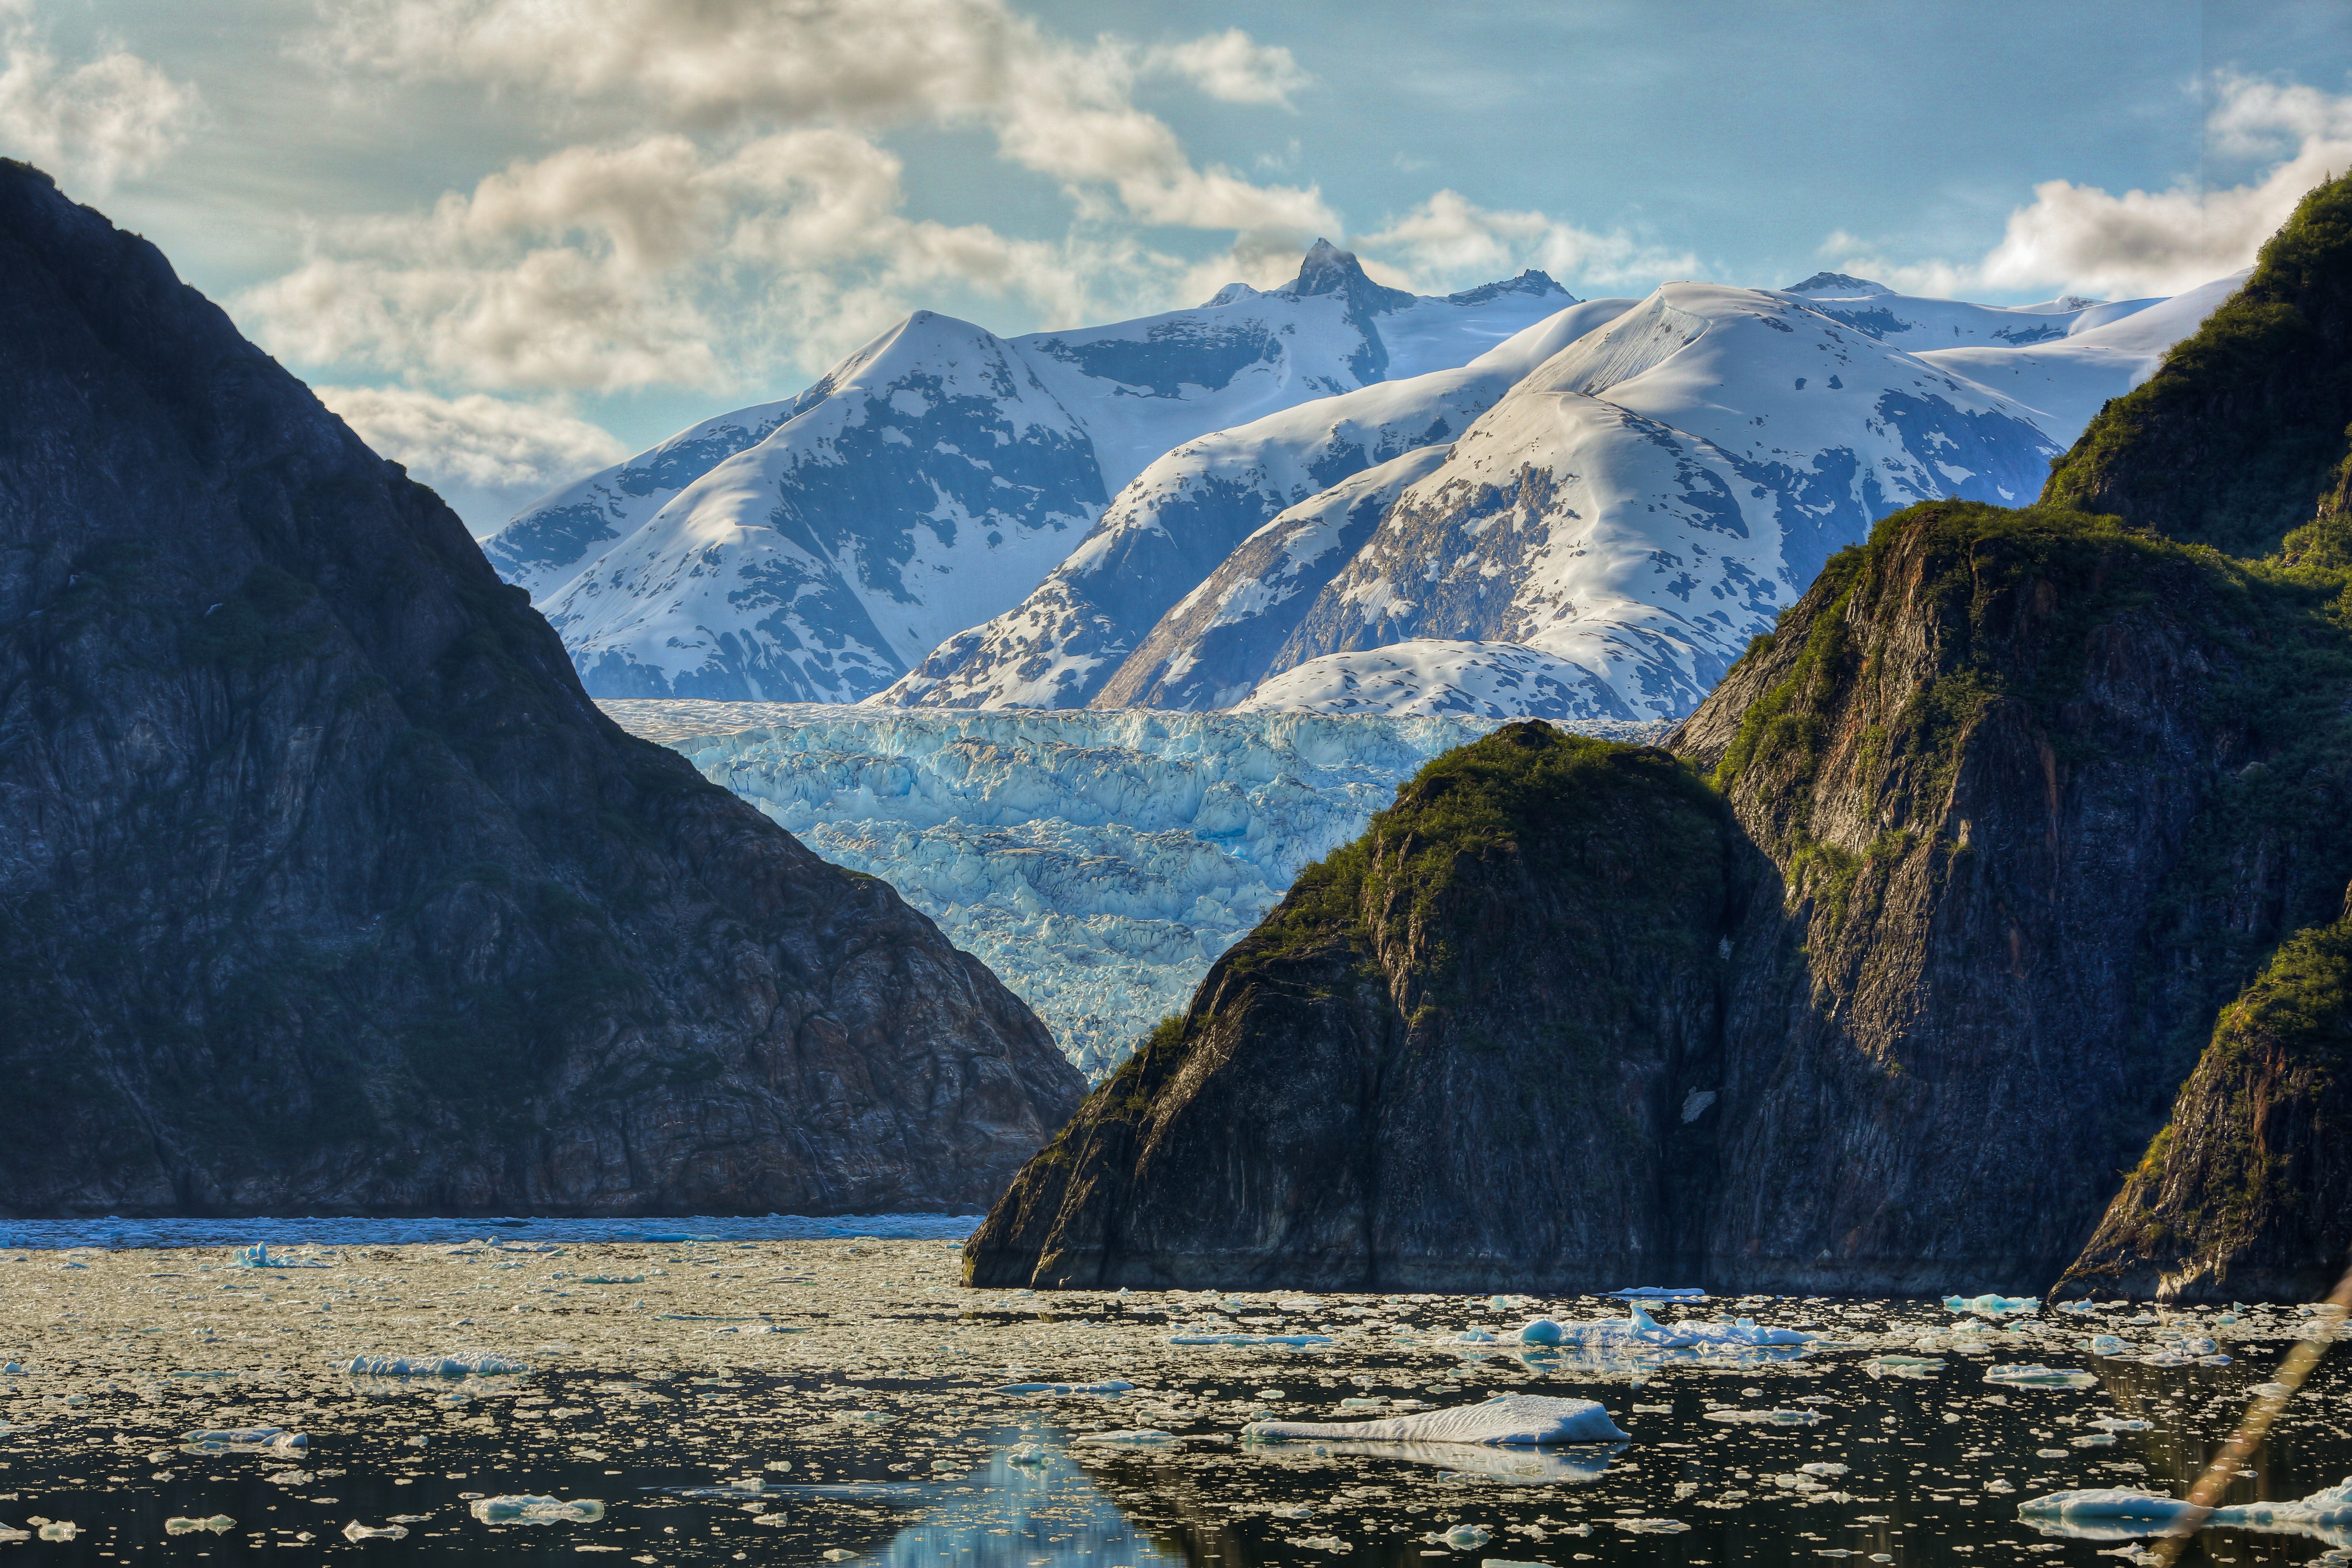
landscape, sea, coast, water, nature, rock, ocean, mountain, snow, cold, winter, lake, mountain range, cliff, ice, reflection, glacier, calm, bay, fjord, arctic, terrain, rocks, mountains, alps, mirror, tongue, massive, loch, glassy, landform, impressive, geographical feature, mountainous landforms, glacial landform, ice front